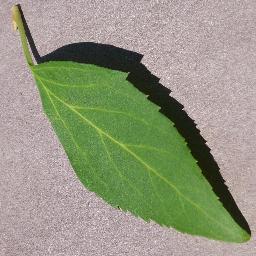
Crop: cherry
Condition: (including_sour)_healthy